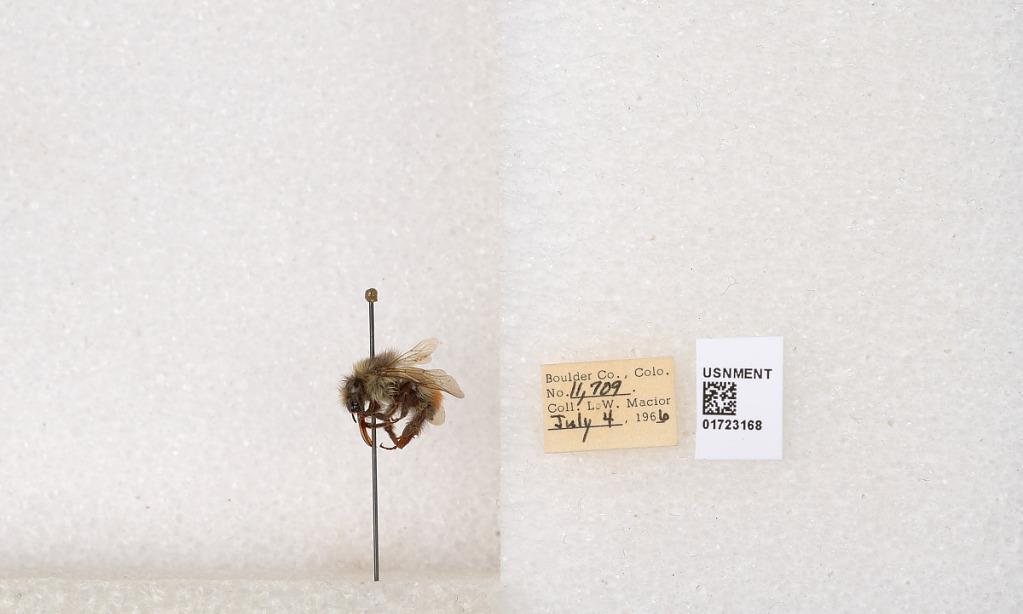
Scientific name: Bombus flavifrons Cresson
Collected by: L. Macior
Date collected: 1966-7-4
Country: United States
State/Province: Colorado
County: Boulder
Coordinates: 40.0925, -105.358